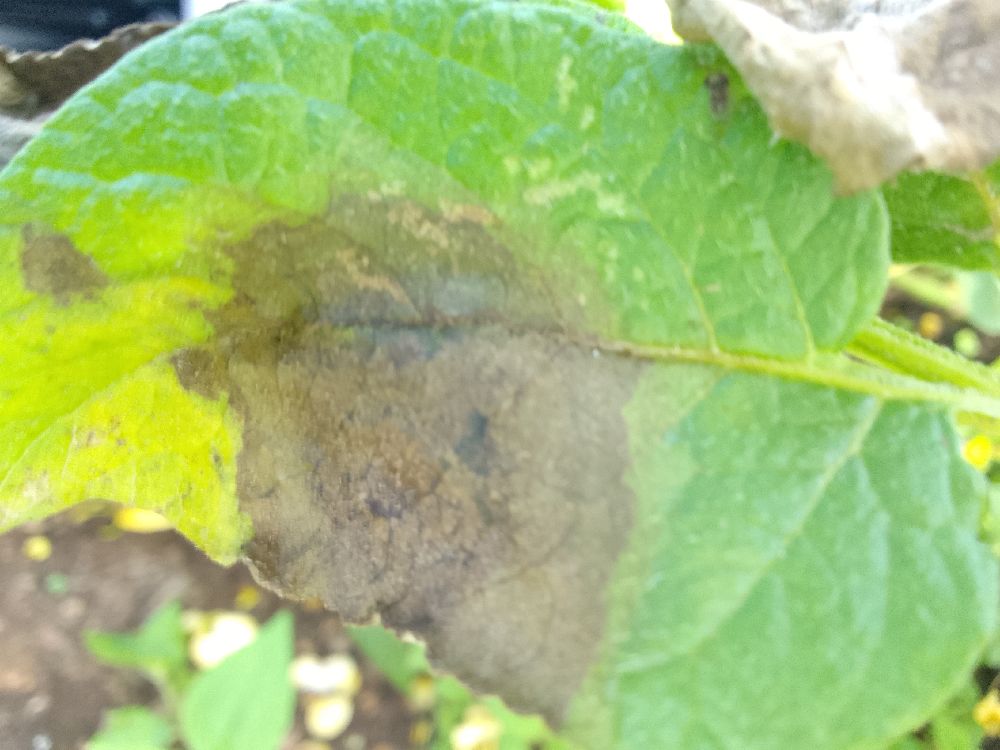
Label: Late blight